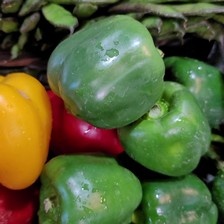
Label: capsicum